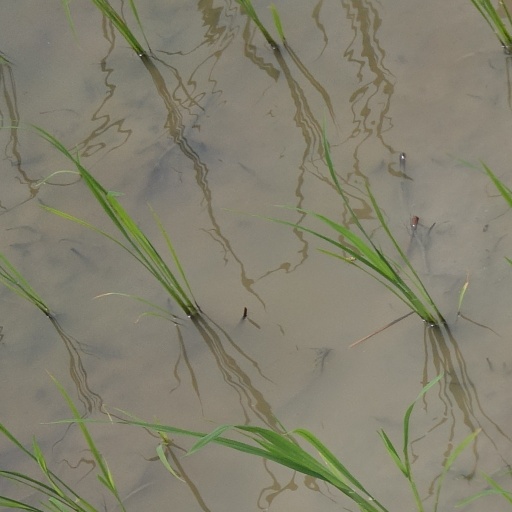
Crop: rice